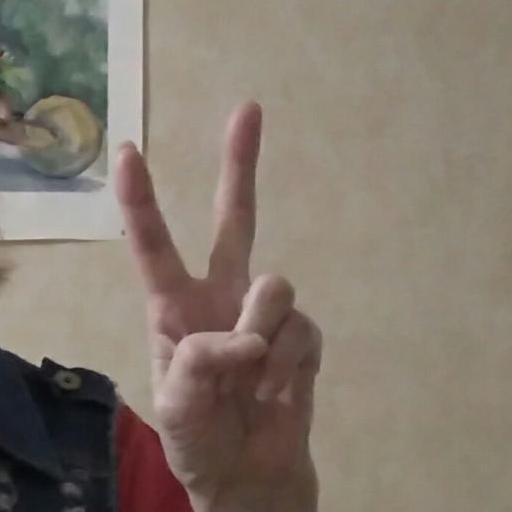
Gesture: peace